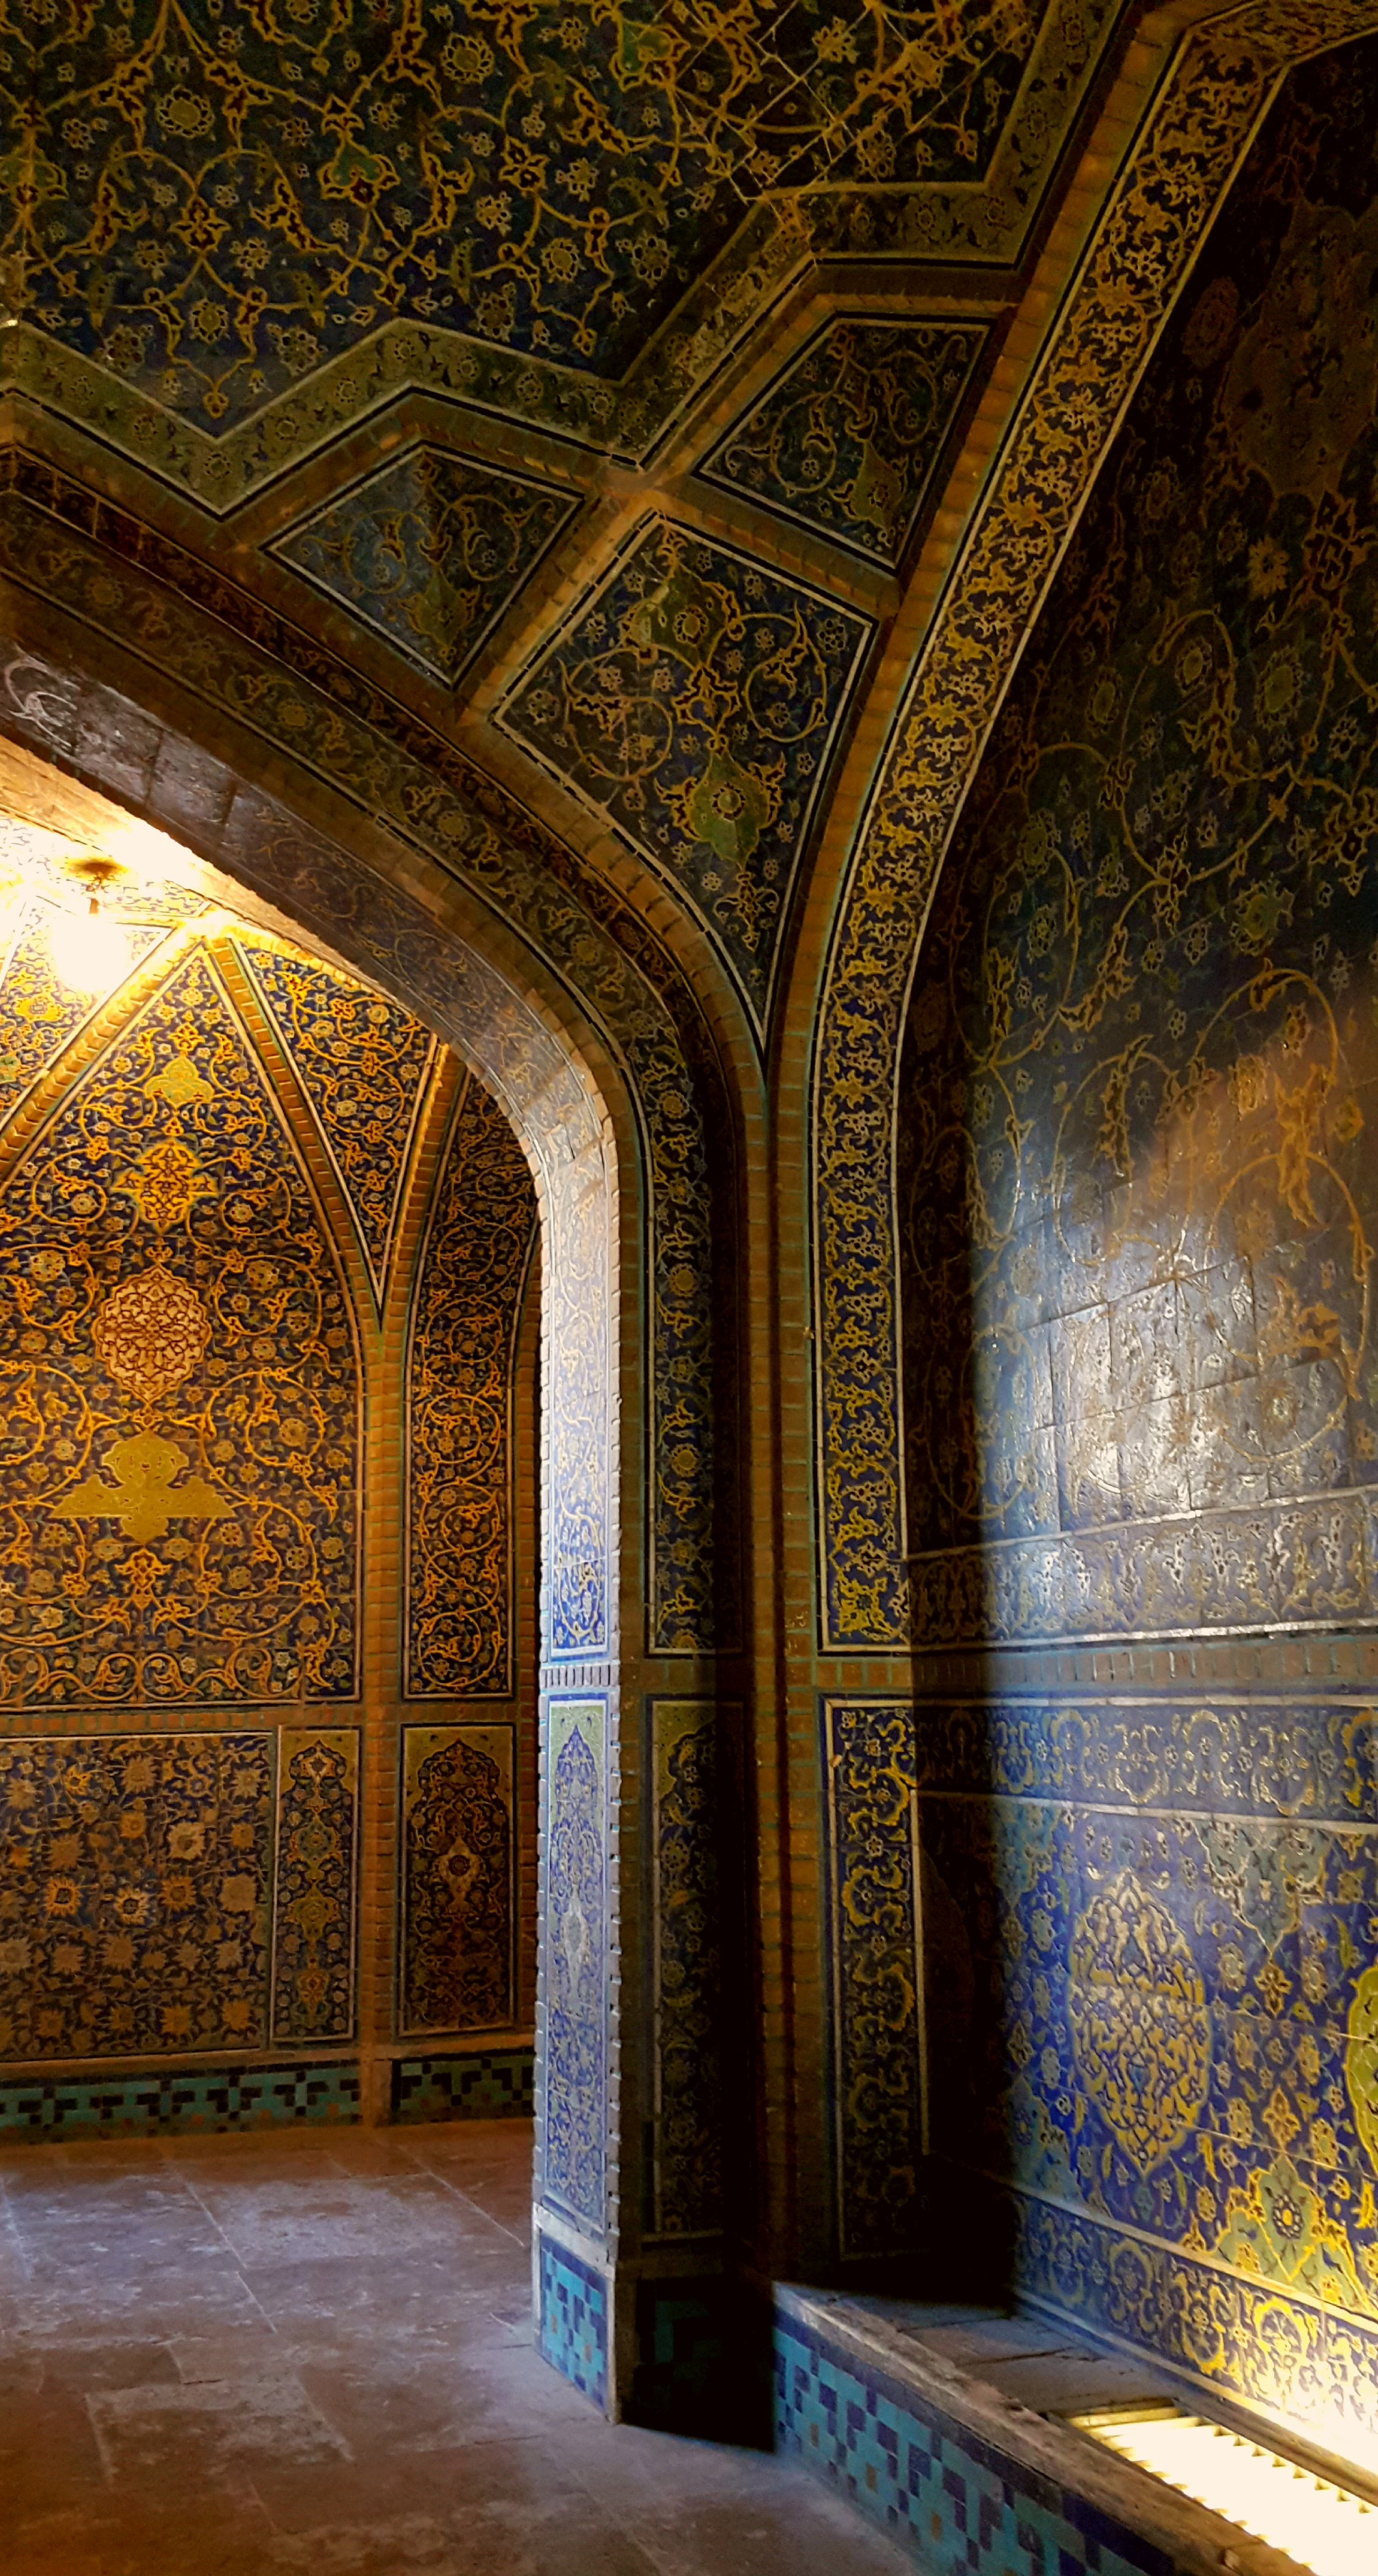
architecture, warm, building, palace, wall, arch, chapel, yellow, place of worship, art, temple, symmetry, mosque, tourist attraction, iran, crypt, isfahan, historical place, persian art, persian design, ancient history